Henry Williams (missionary)

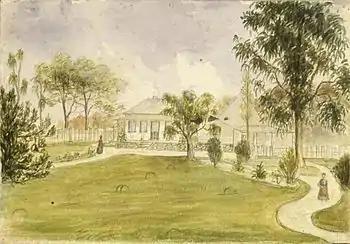
Watercolour painting by Henry Williams of the CMS mission house at Paihia

In 1806, aged 14, Williams entered the Royal Navy, serving on . He became a midshipman in 1807. He then served on HMS "Maida" under Captain Samuel Hood Linzee during the Battle of Copenhagen when the Danish fleet was seized in 1807. He landed with the party of seamen who manned the breaching battery before the city. He participated in the engagement on 13 February 1810, when 8 boats under the command of Lieutenant Gardiner Henry Guion, attacked nine French gun boats in the Basque Roads.